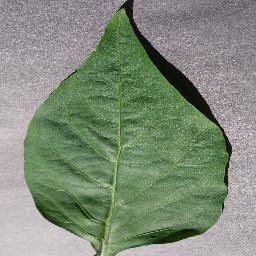
Label: Pepper,_bell___healthy